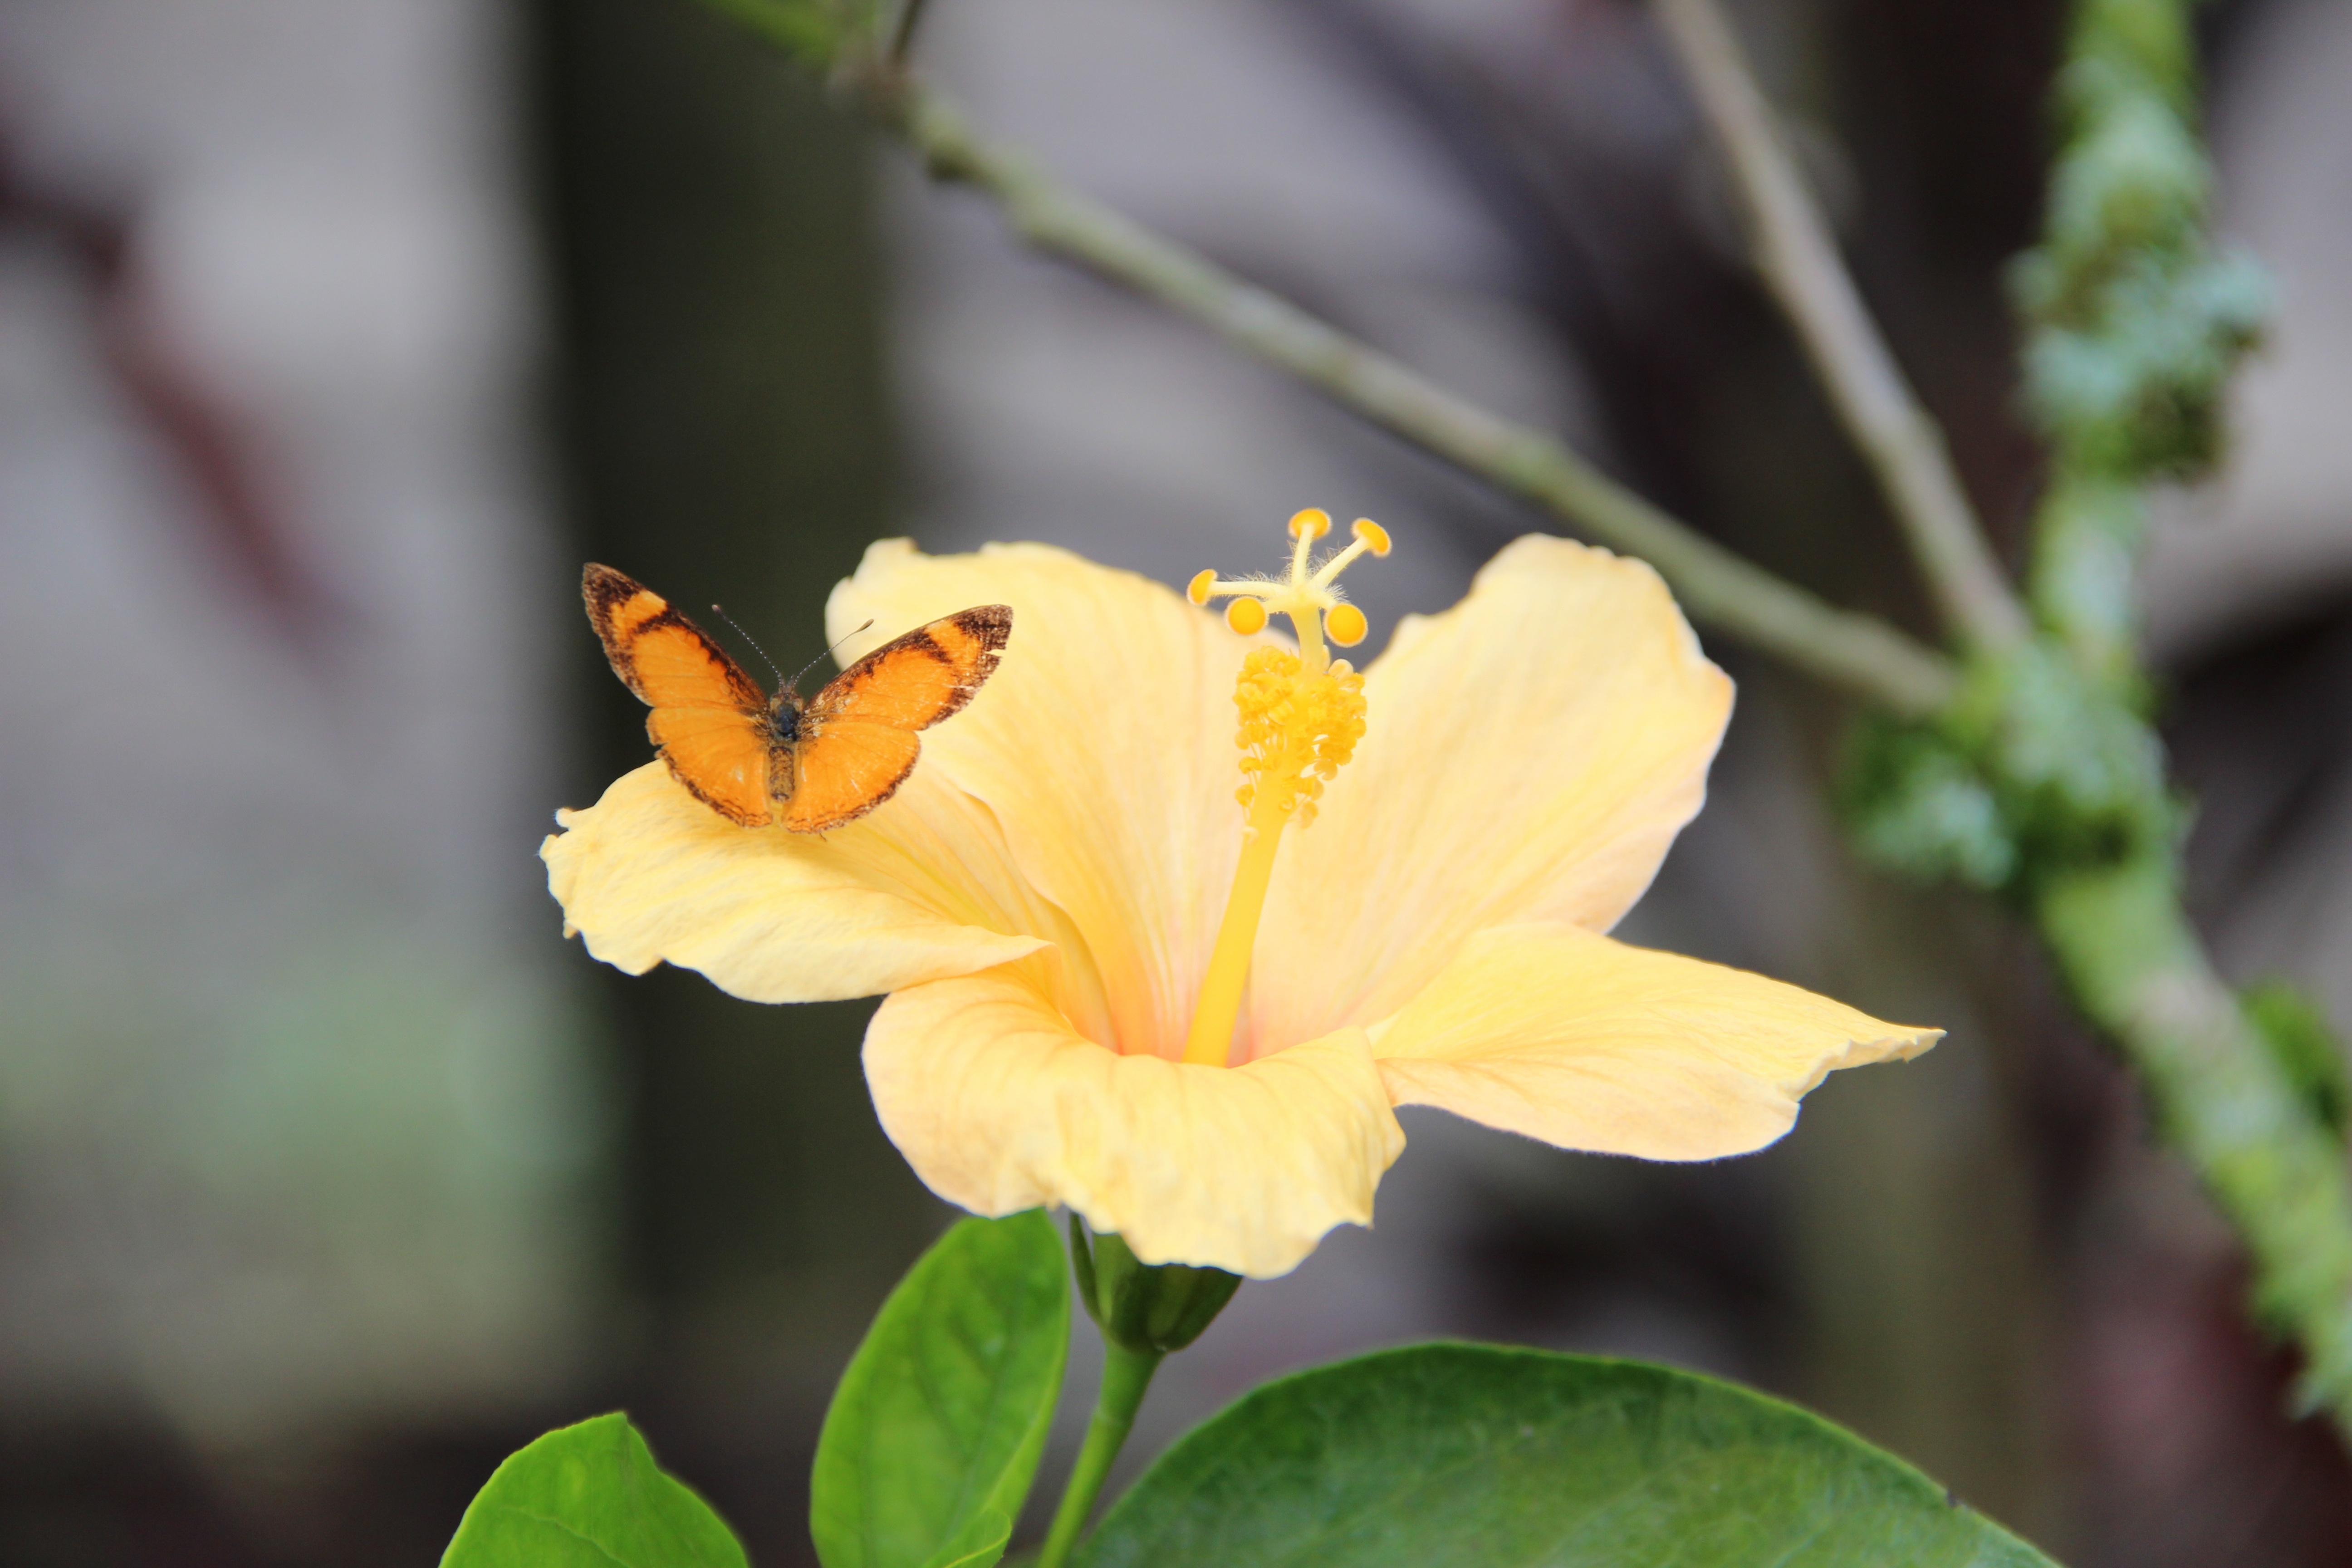
nature, blossom, plant, leaf, flower, petal, insect, botany, butterfly, yellow, flora, wildflower, close up, macro photography, flowering plant, plant stem, land plant